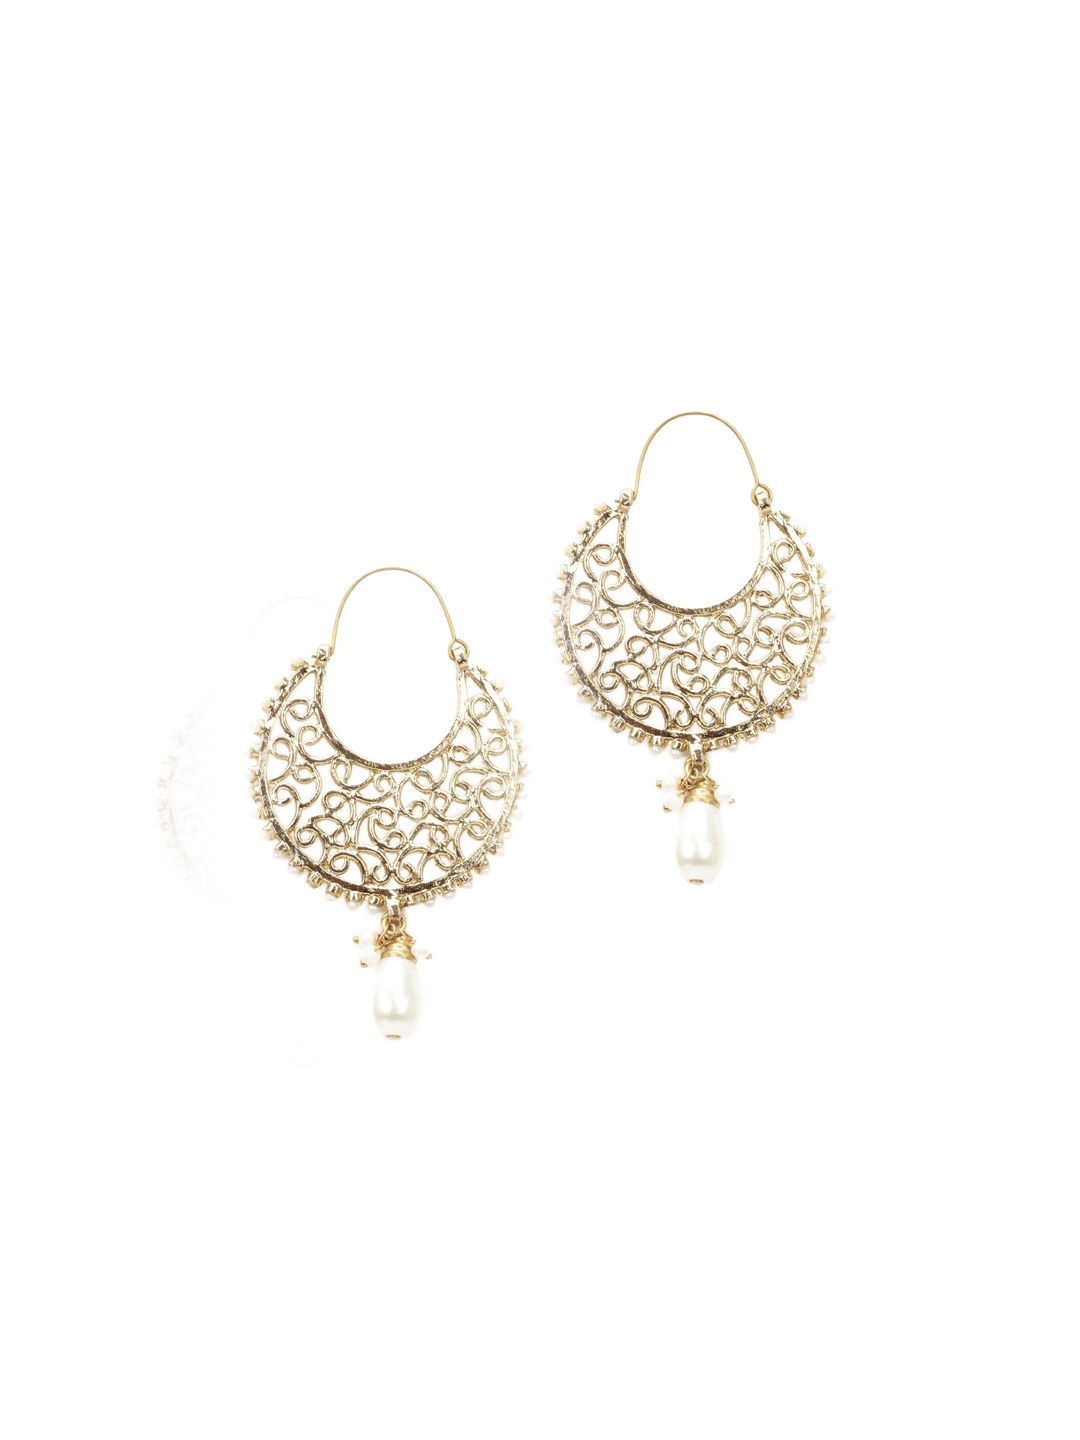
Royal Diadem Earrings
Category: Accessories / Jewellery / Earrings
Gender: Women
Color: Gold
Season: Summer 2012
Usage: Ethnic